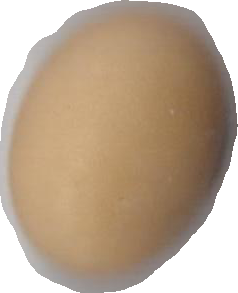
Variety: Anjasmoro